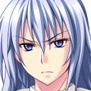
Portrait style: Anime Portrait